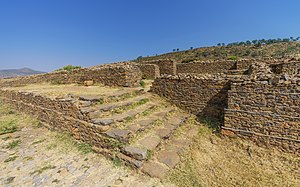
Etiopiens historie / Kongedømmet Aksum
Ruinerne af Dungur ("Dronning Shebas palads"), en villa eller borg i Aksum fra oldtiden.
"Etiopiens historie strækker sig fra de ældste tider, fra menneskehedens oprindelse, for millioner af år tilbage, men fragmentarisk går historisk tid tilbage i 3000 år. Fra 100-tallet e.Kr. kom Etiopien for alvor ind i historien. Egyptere havde fulgt Nilen til Etiopien på jagt efter rigdomme som guld og slaver. Etiopien blev tidligere kaldt for Abessinia, men det ældste historiske navn var fortsat Etiopien eller Æthiopia, fra græsk aith-, ""mørkt"" eller ""brændt"", og -ops, ""ansikt"". Etiopierne blev omtalt af Herodot, Klaudios Ptolemaios, og Plinius den Ældre, og landet blev omtalt som et hjem for en gammel civilisation og hvor guderne skaffede sig visdom. Denne mytologiske beskrivelse omfattede dog mere end kun Etiopien, men beskrev alt land syd for Egypten, hovedsagelig Nubien og de nubiske riger, som lå syd for det, som i dag er det nordlige Sudan. Oldtidens grækere og romere havde diplomatiske forbindelser med Etiopien. Arabiske handelsmænd sejlede over Det Røde Hav til kysten af Etiopien og grundlagde handelsstationer her omkring 1.000 f.Kr.